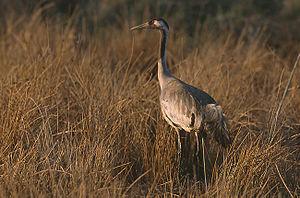
Le parc naturel régional de la Brenne est un parc naturel régional français, qui est situé dans le département de l'Indre, en région Centre-Val de Loire.